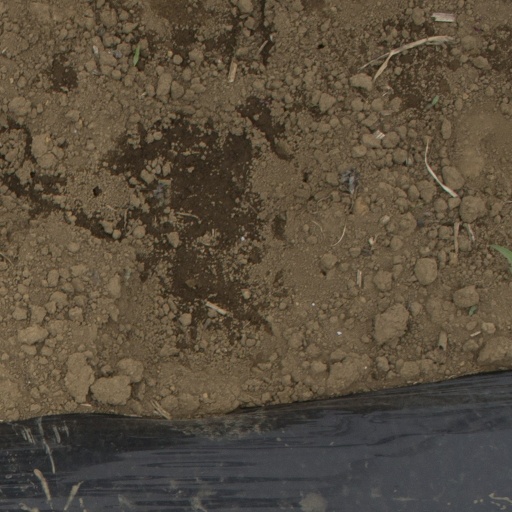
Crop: Jerusalem artichoke